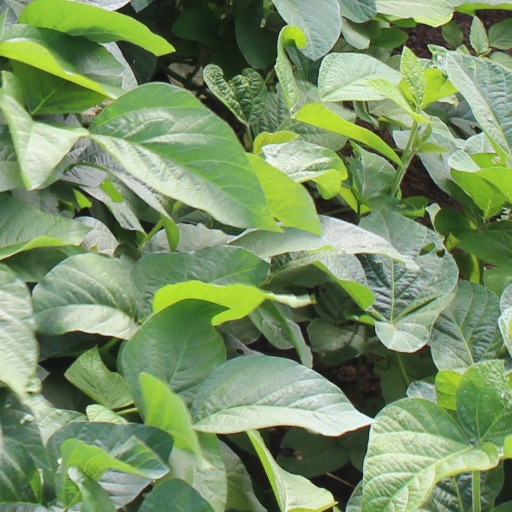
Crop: soybean